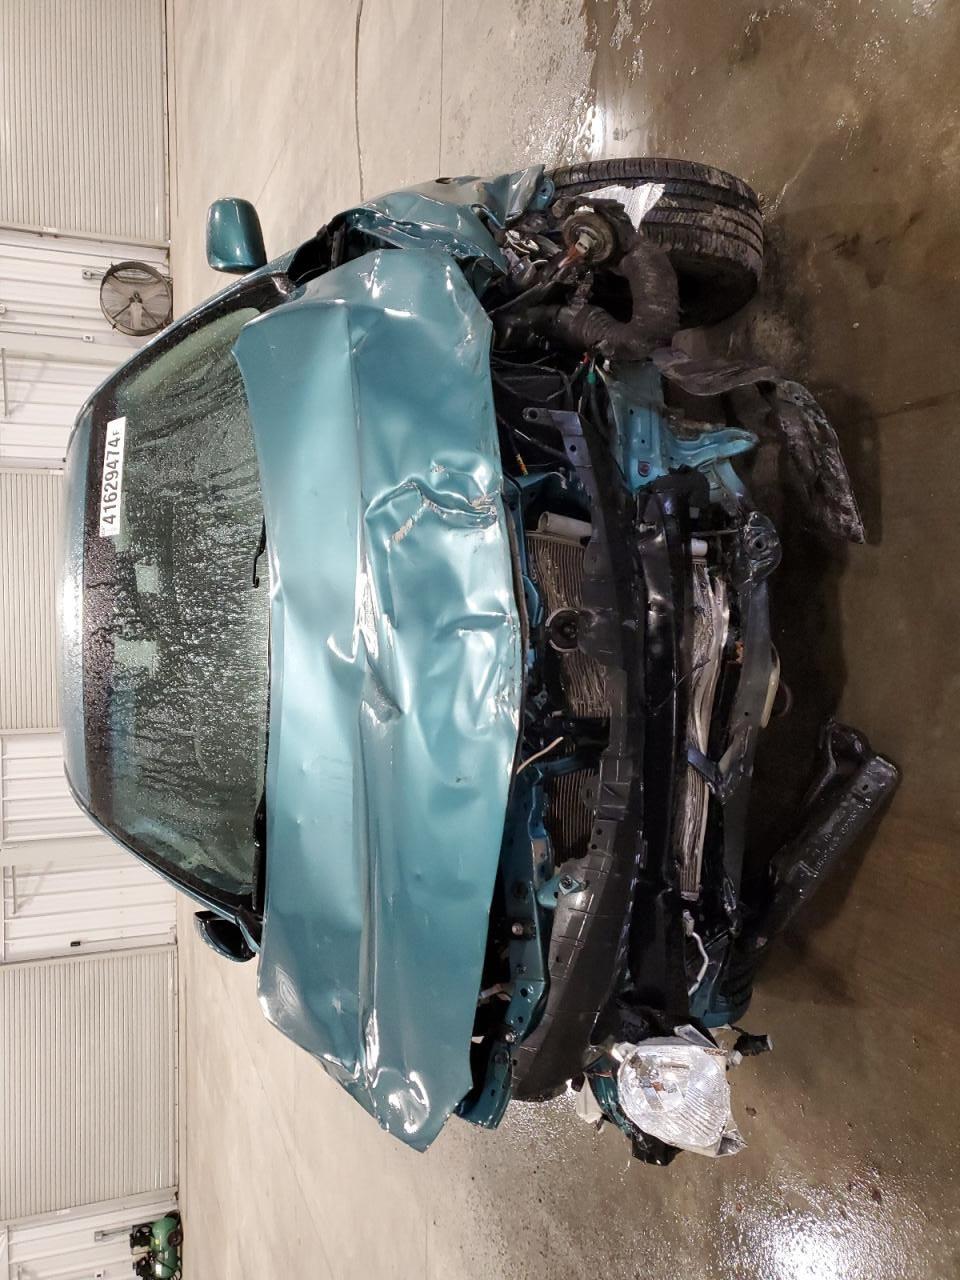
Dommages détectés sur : plaque d'immatriculation avant, pare-choc avant, feu avant droit, feu avant gauche, capot, aile avant droite, aile avant gauche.
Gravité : majeur